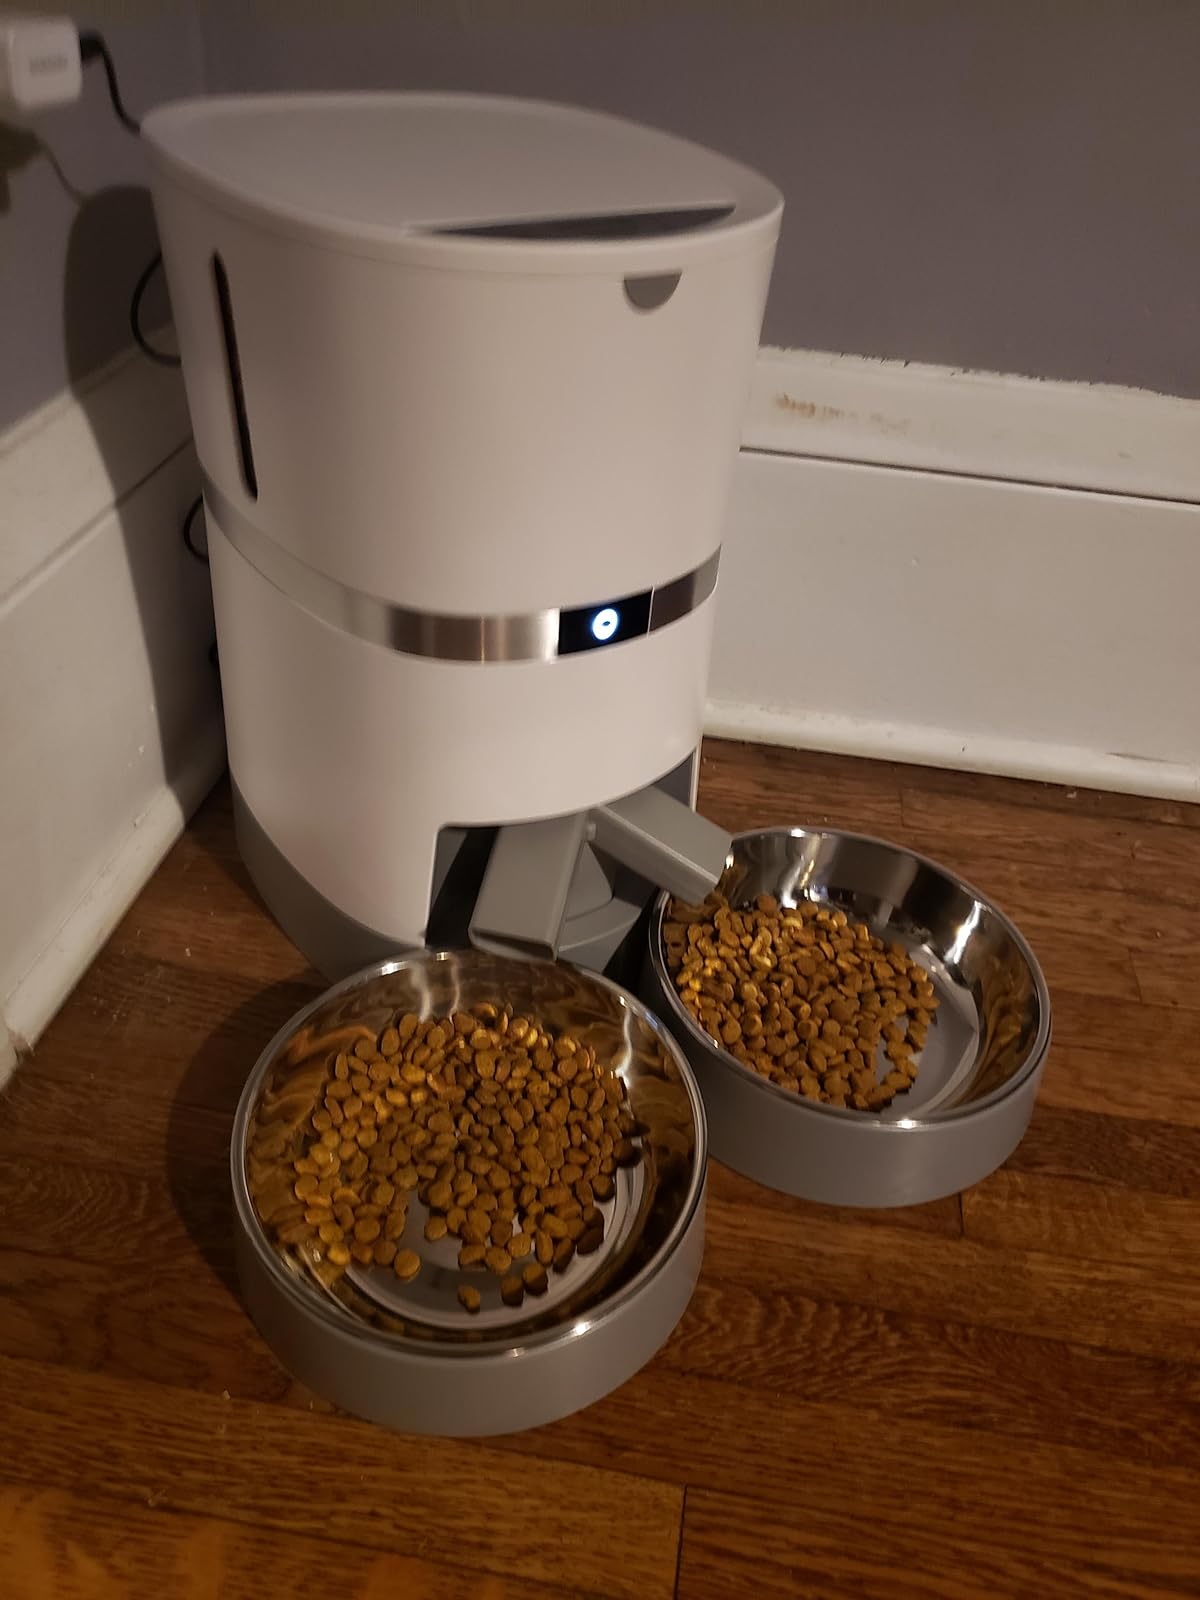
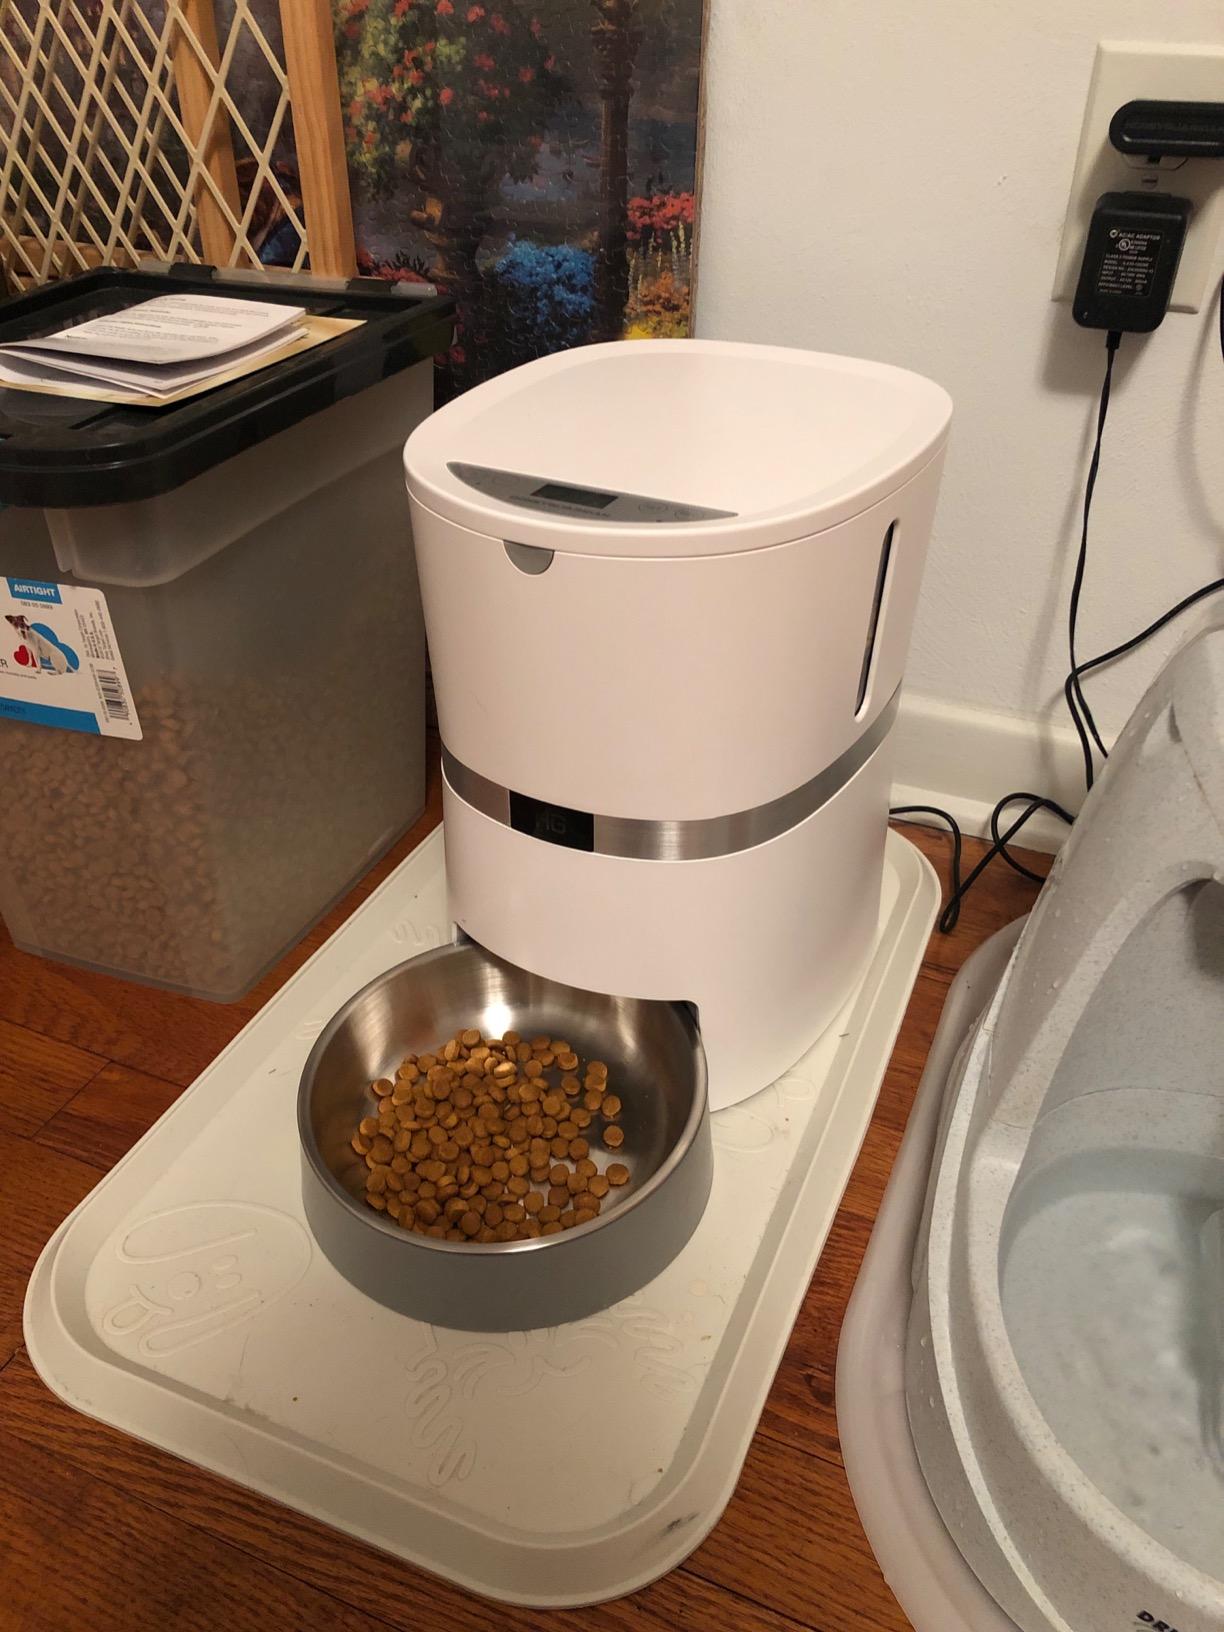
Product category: items_feeder
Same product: no